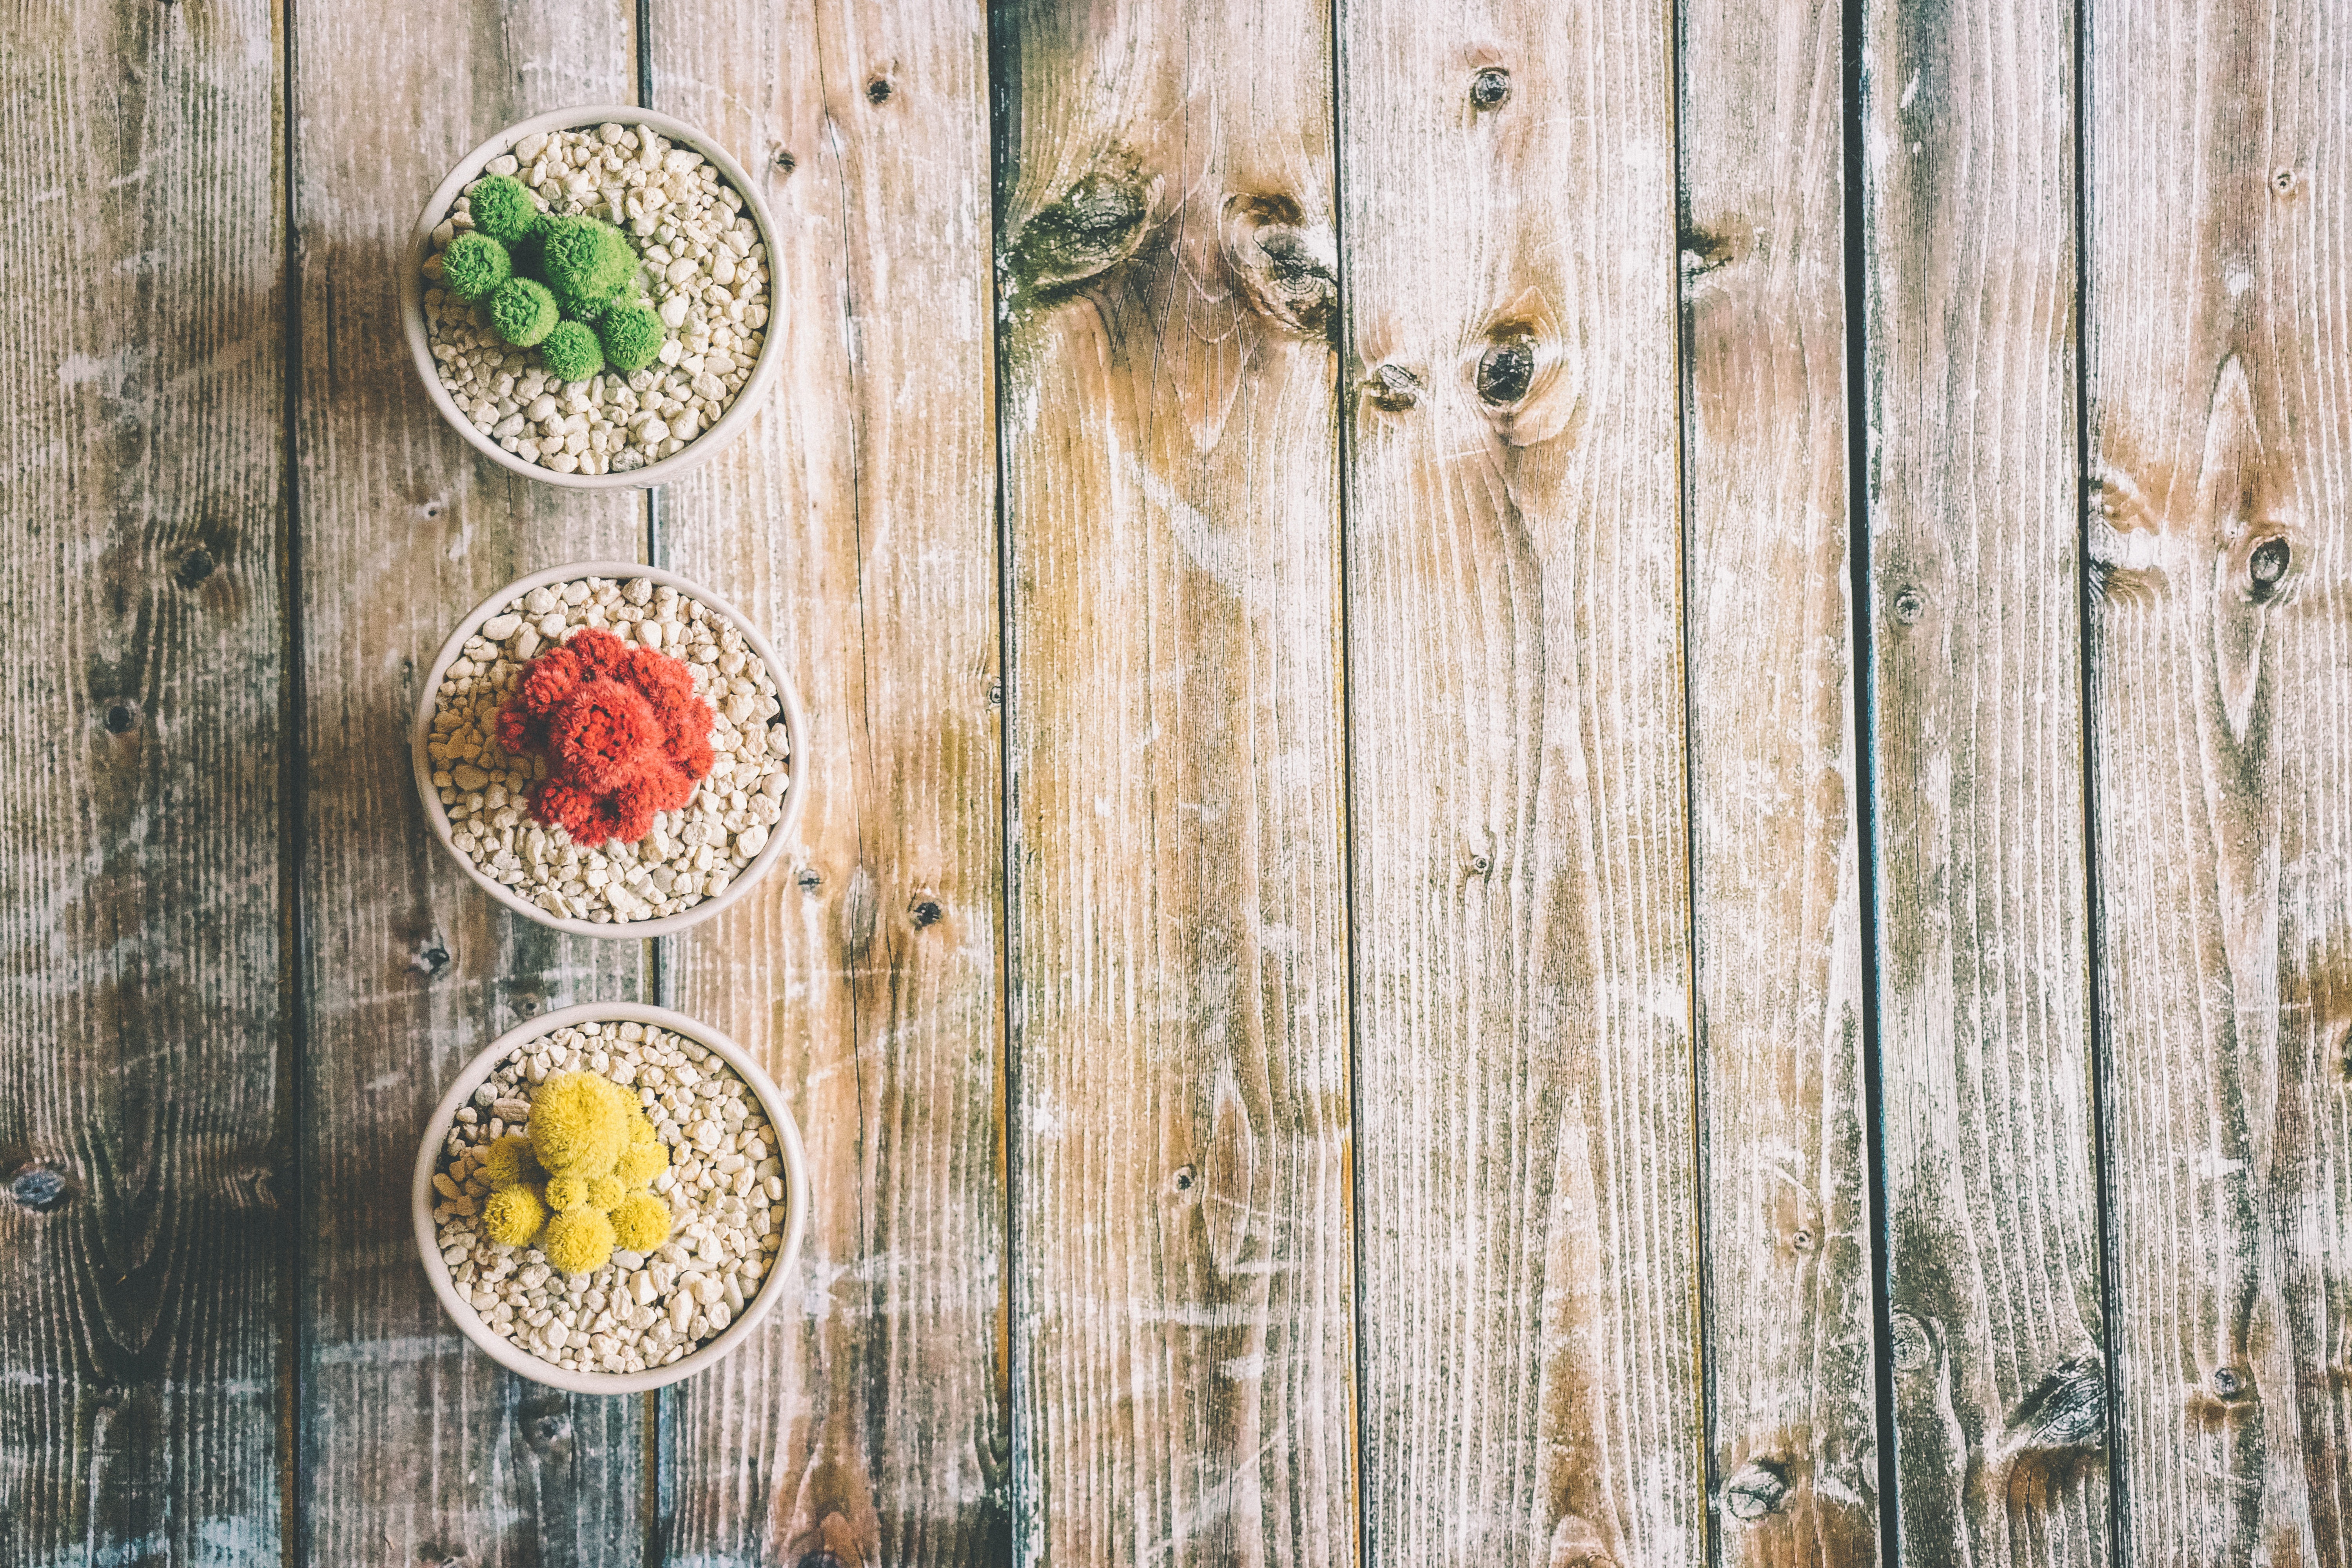
nature, branch, cactus, plant, wood, texture, leaf, wall, pattern, green, red, natural, botany, succulent, yellow, cacti, decor, botanical, plants, leaves, design, succulents, copy space, flat lay